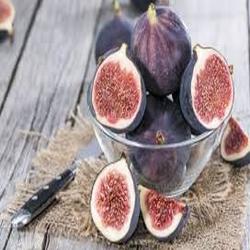
Label: Fig